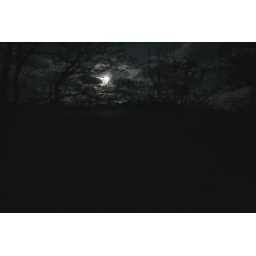
Full moon while in the Lakes, view from our bedroom window